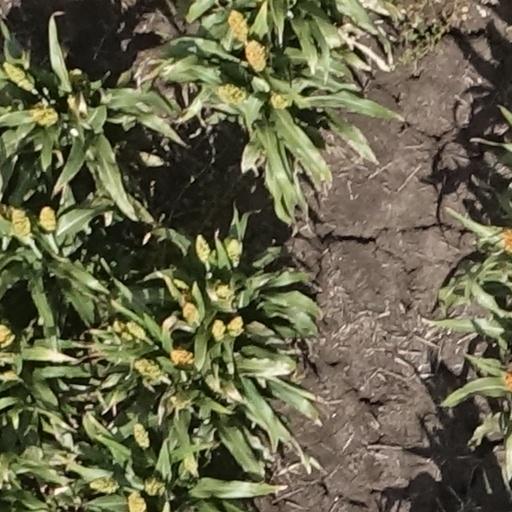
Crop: sorghum